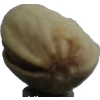
Label: pistachio